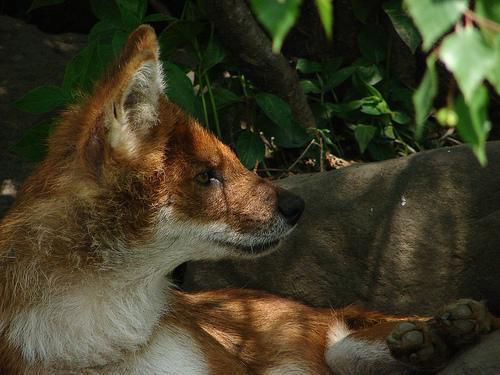
dhole